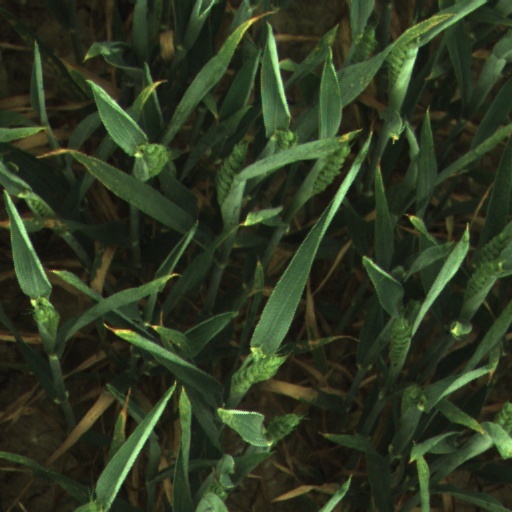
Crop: wheat